Malky Mackay

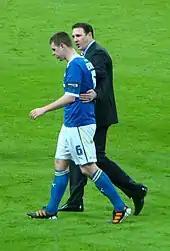
Mackay (right) after Cardiff City were beaten in the 2012 League Cup Final

Mackay signed a three-year contract as Cardiff City manager on 17 June 2011, with Watford receiving an undisclosed fee in compensation. His reign began with a 1–0 away win over West Ham United. The side were undefeated in September, resulting in Mackay being nominated for the September Championship Manager of the Month in his first month managing the Welsh club. Another unbeaten month for Cardiff resulted in Mackay winning the award in November.